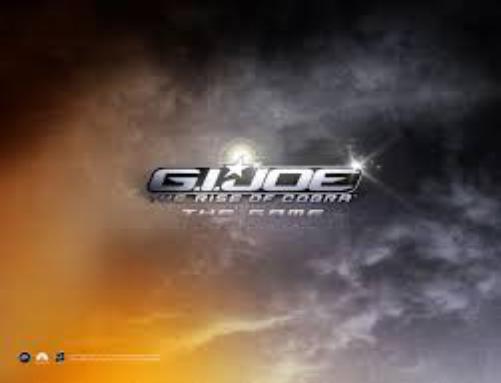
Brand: g.i. joe
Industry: Leisure